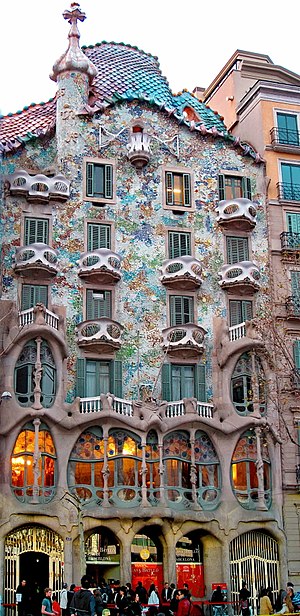
Casa Batlló / Historie
Farverige facade af Casa Batlló
Casa Batlló er et herskabshus i Barcelona, redesignet af Antoni Gaudí i hans meget naturformede stil, der får delene af huset til at minde om knogler, drager og planter, og som betragtes som et af hans mesterværker. Det lokale navn på bygningen er Casa dels ossos, Knoglernes Hus, da dens udformning er så organisk, som bygget op ved brug af kolossale drageknogler eller dinosaurknogler, hvorpå bløde former udfolder sig. Huset, som andre værker af Gaudi, betragtes som en symbol på catalansk modernisme.